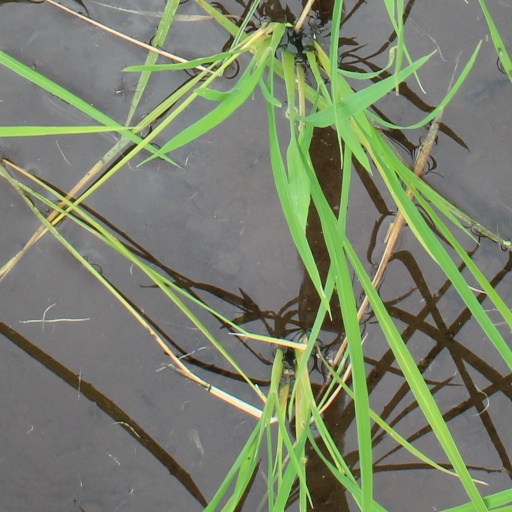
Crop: rice